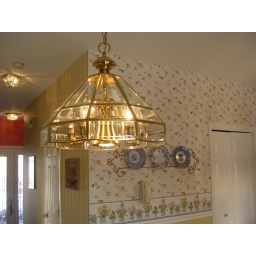
Light fixture over kitchen table